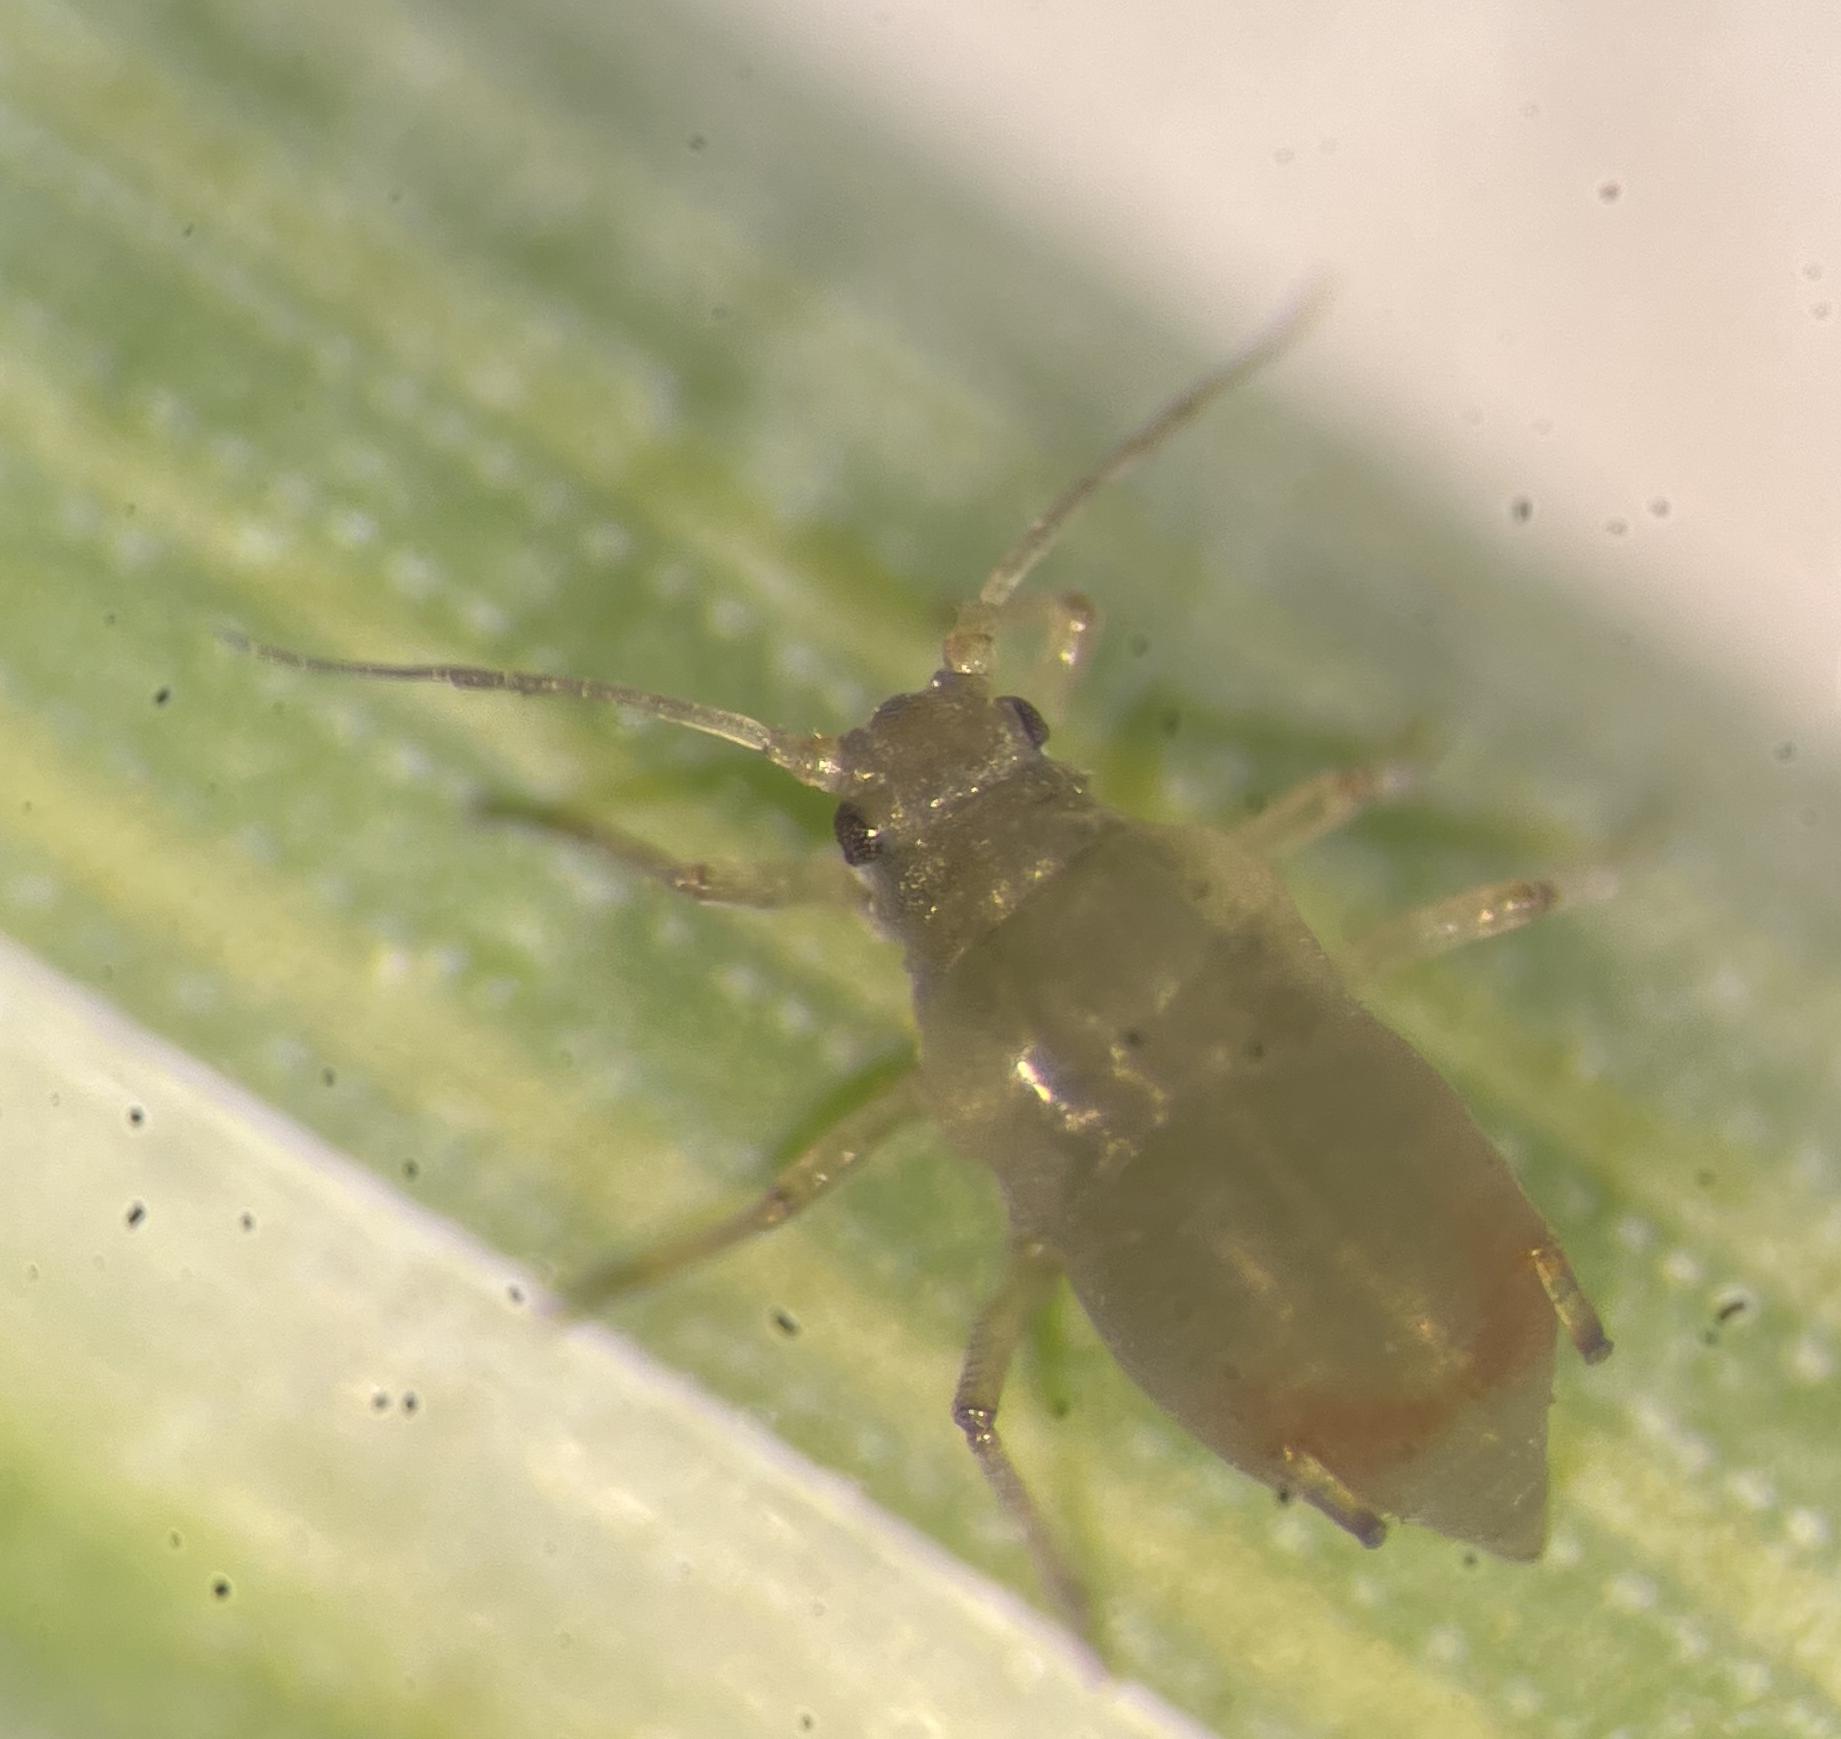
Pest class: bird_cherry_oat_aphid